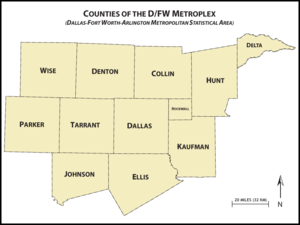
La région métropolitaine Dallas–Fort Worth–Arlington, nom donné par le Bureau du recensement des États-Unis à dater de 2003, est une aire urbaine qui couvre 12 comtés de l'État américain du Texas. Elle est scindée en deux divisions métropolitaines : Dallas–Plano–Irving et Fort Worth–Arlington. Les résidents de cette région l'appellent Dallas/Fort Worth Metroplex, ou simplement le Metroplex; North Texas est aussi un terme communément utilisé.